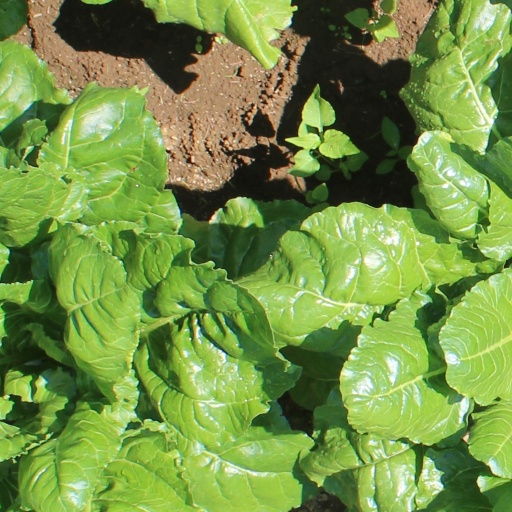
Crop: sugar beet